Noir (novel)

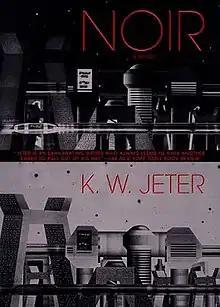
First edition (publ. Bantam Books) Cover art by Broeck Steadman

Noir is a science fiction novel by K. W. Jeter, published in 1998. It uses the conventions of film noir – the alienated, doomed hero, the cynical private detective, the femme fatale, universal corruption and moral breakdown – to portray a dystopian vision of capitalism run riot.